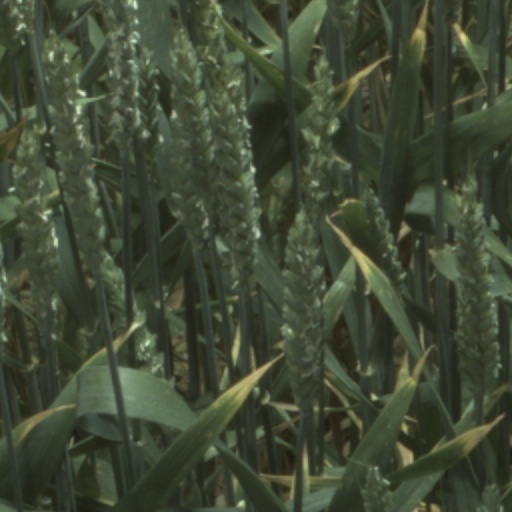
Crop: wheat